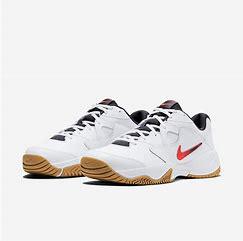
Brand: Nike
Model: Court Lite 2